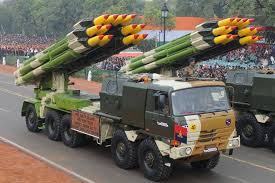
Label: BM-30